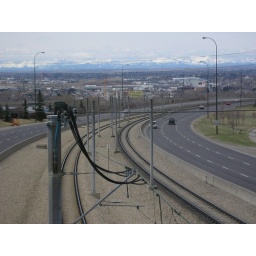
From the light rail train bridge by my place you see the Rockies most days.